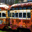
Label: streetcar